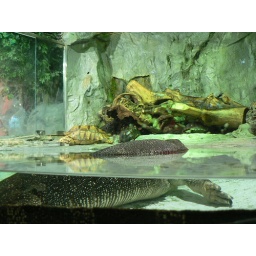
From a safe distance. This is his back side. The business end is pointed towards the box turtle in the background.